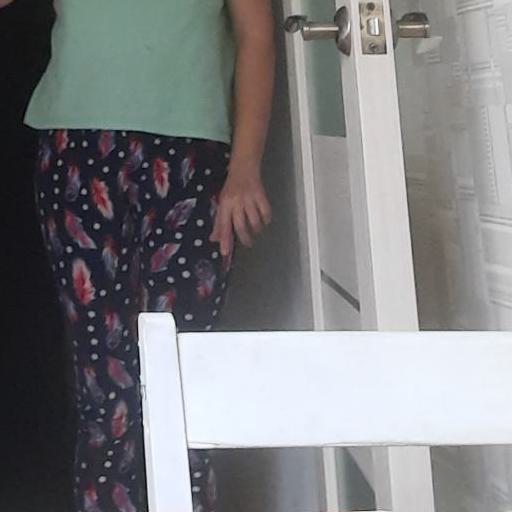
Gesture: no_gesture